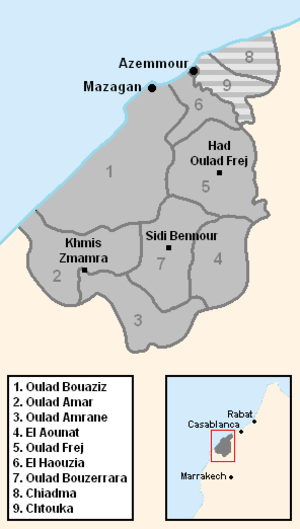
Carte des tribus Doukkala. En hachuré: Fractions ""exclavées"" des Chtouka et des Chiadma traditionnellement alliées des Doukkala"
Oulad Bouaziz est une tribu marocaine, faisant traditionnellement partie de la confédération tribale des Doukkala.
Doukkala est une région historique et géographique du Maroc, correspondant à l'aire d'habitation des populations éponymes. La région comprend les villes d'El Jadida, Sidi Bennour et Azemmour.